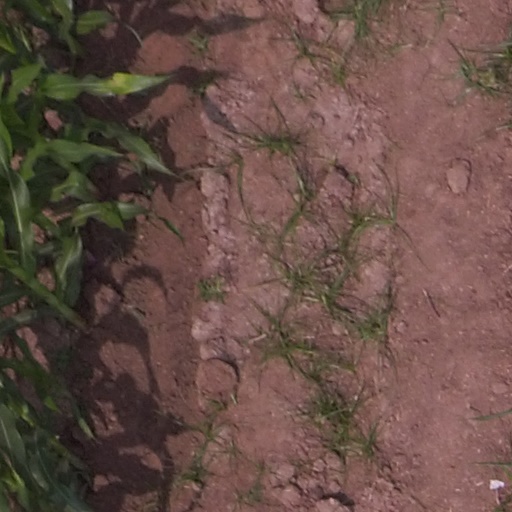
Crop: maize; corn